Blackouts (novel)

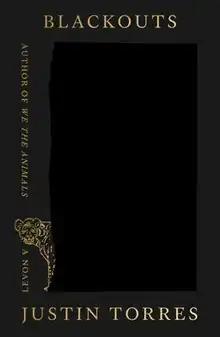

Blackouts is a 2023 historical fiction novel by Justin Torres, published by Macmillan Publishers. The book uses historical documents including the 1941 report "Sex Variants: A Study of Homosexual Patterns" by the Committee for the Study of Sex Variants in addition to historical photographs and illustrations to supplement the narrative. The real life "Sex Variants" study was based on the research of journalist Helen Reitman (who was also known as Jan Gay), who conducted hundreds of interviews with gay and lesbian people in Europe and New York City in the 1920s and 30s. Eighty of these interviews and case histories were eventually included in the 1941 "Sex Variants" study, published by Dr. George W. Henry, which concluded that homosexuality is a pathological condition. Excerpts from these firsthand accounts, in redacted form (redacted by Torres for literary effect), are interspersed throughout the book.